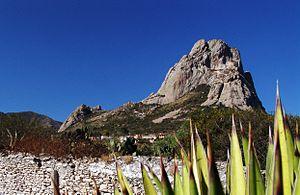
La Peña de Bernal est un monolithe de 340 m qui se situe à San Sebastián Bernal, une petite ville de l'État mexicain du Querétaro. C'est le troisième plus grand monolithe du monde après le Mont Augustus et Uluru, tous deux en Australie. En 2009, il a été inscrit, avec les « lieux de mémoire et traditions vivantes du peuple Otomí-Chichimecas de Tolimán », sur la liste représentative du patrimoine culturel immatériel de l’humanité de l'UNESCO.